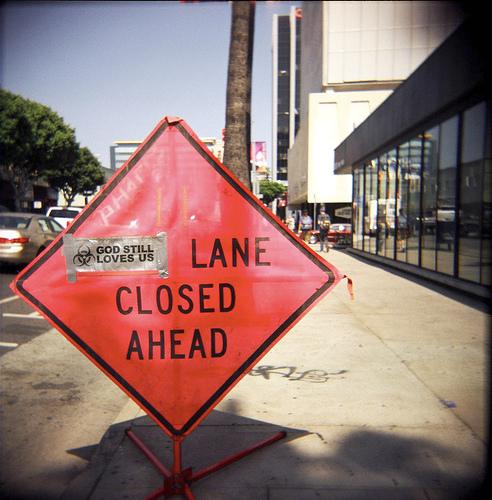
An orange traffic sign sitting on top of a sidewalk.